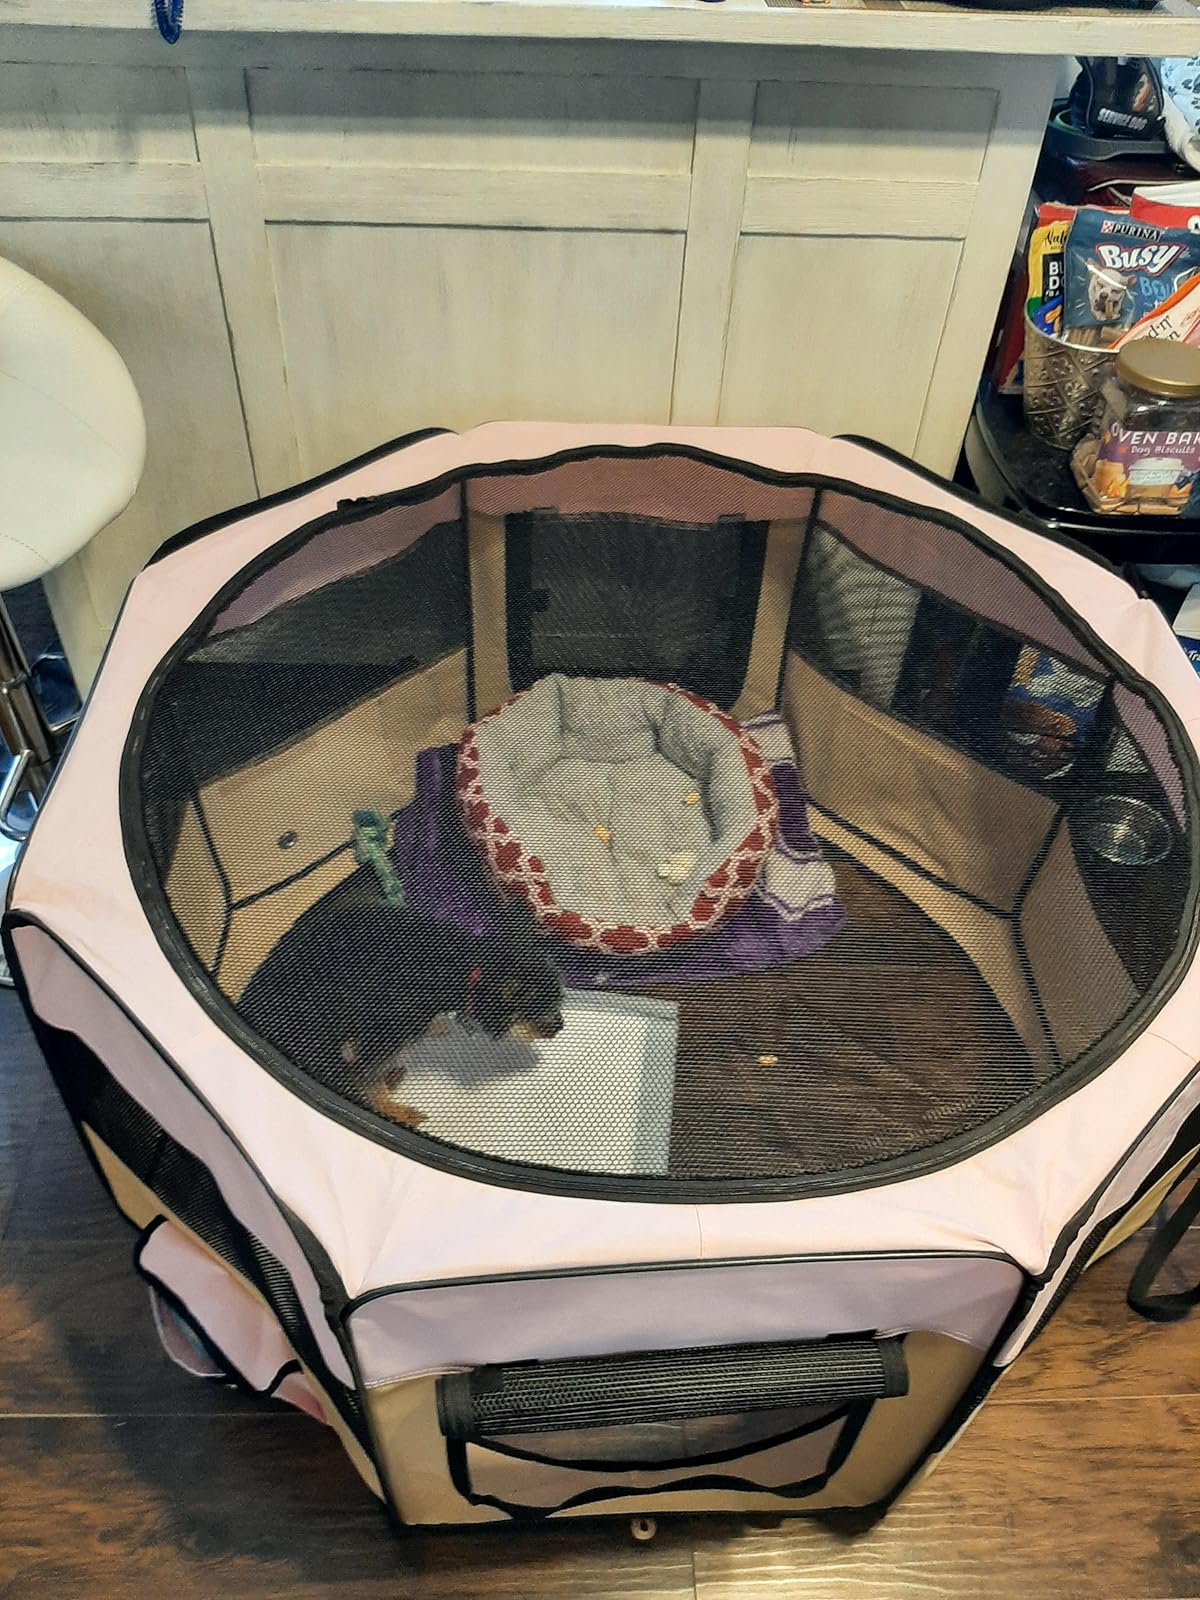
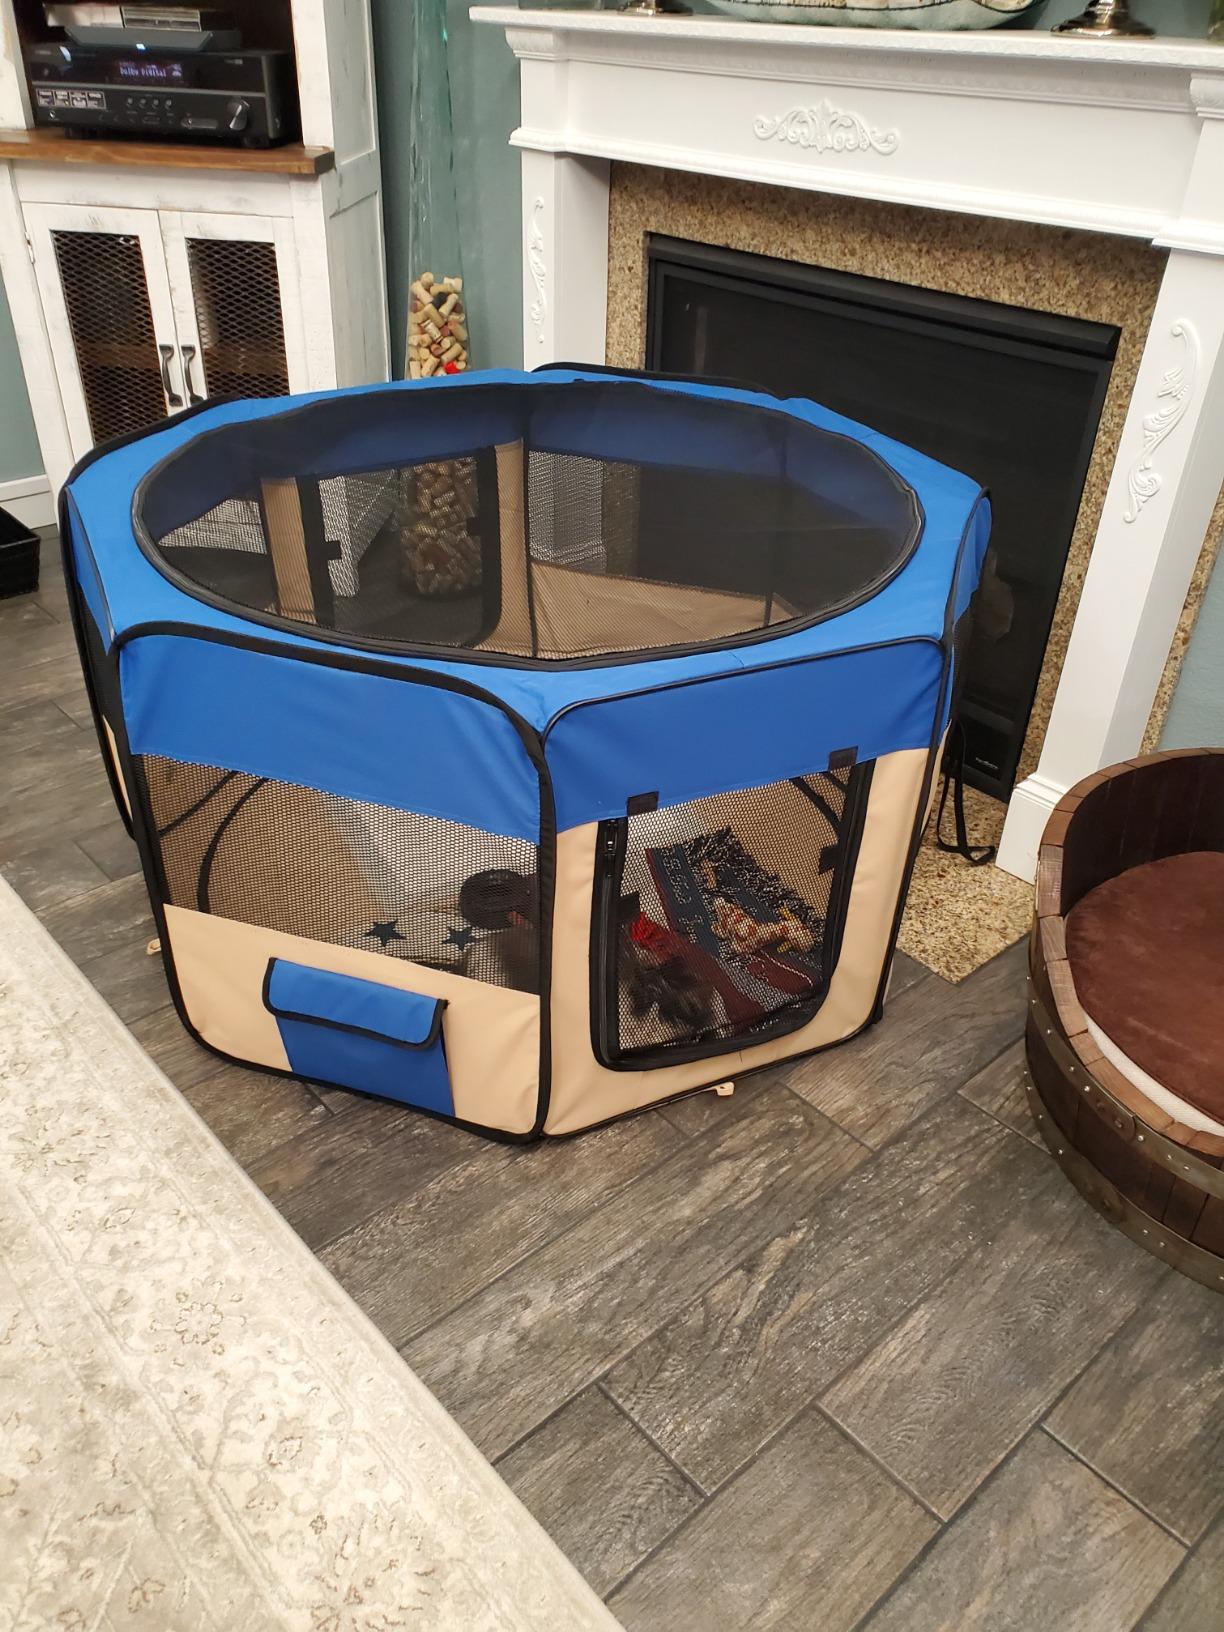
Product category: items_kennel
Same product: no